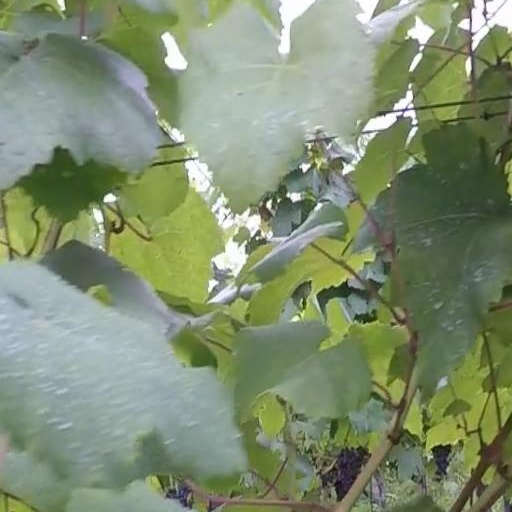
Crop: grape